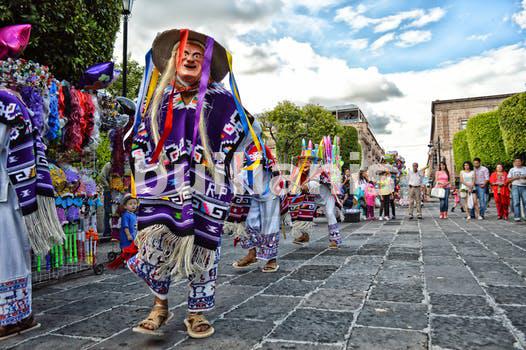
Label: Watermark